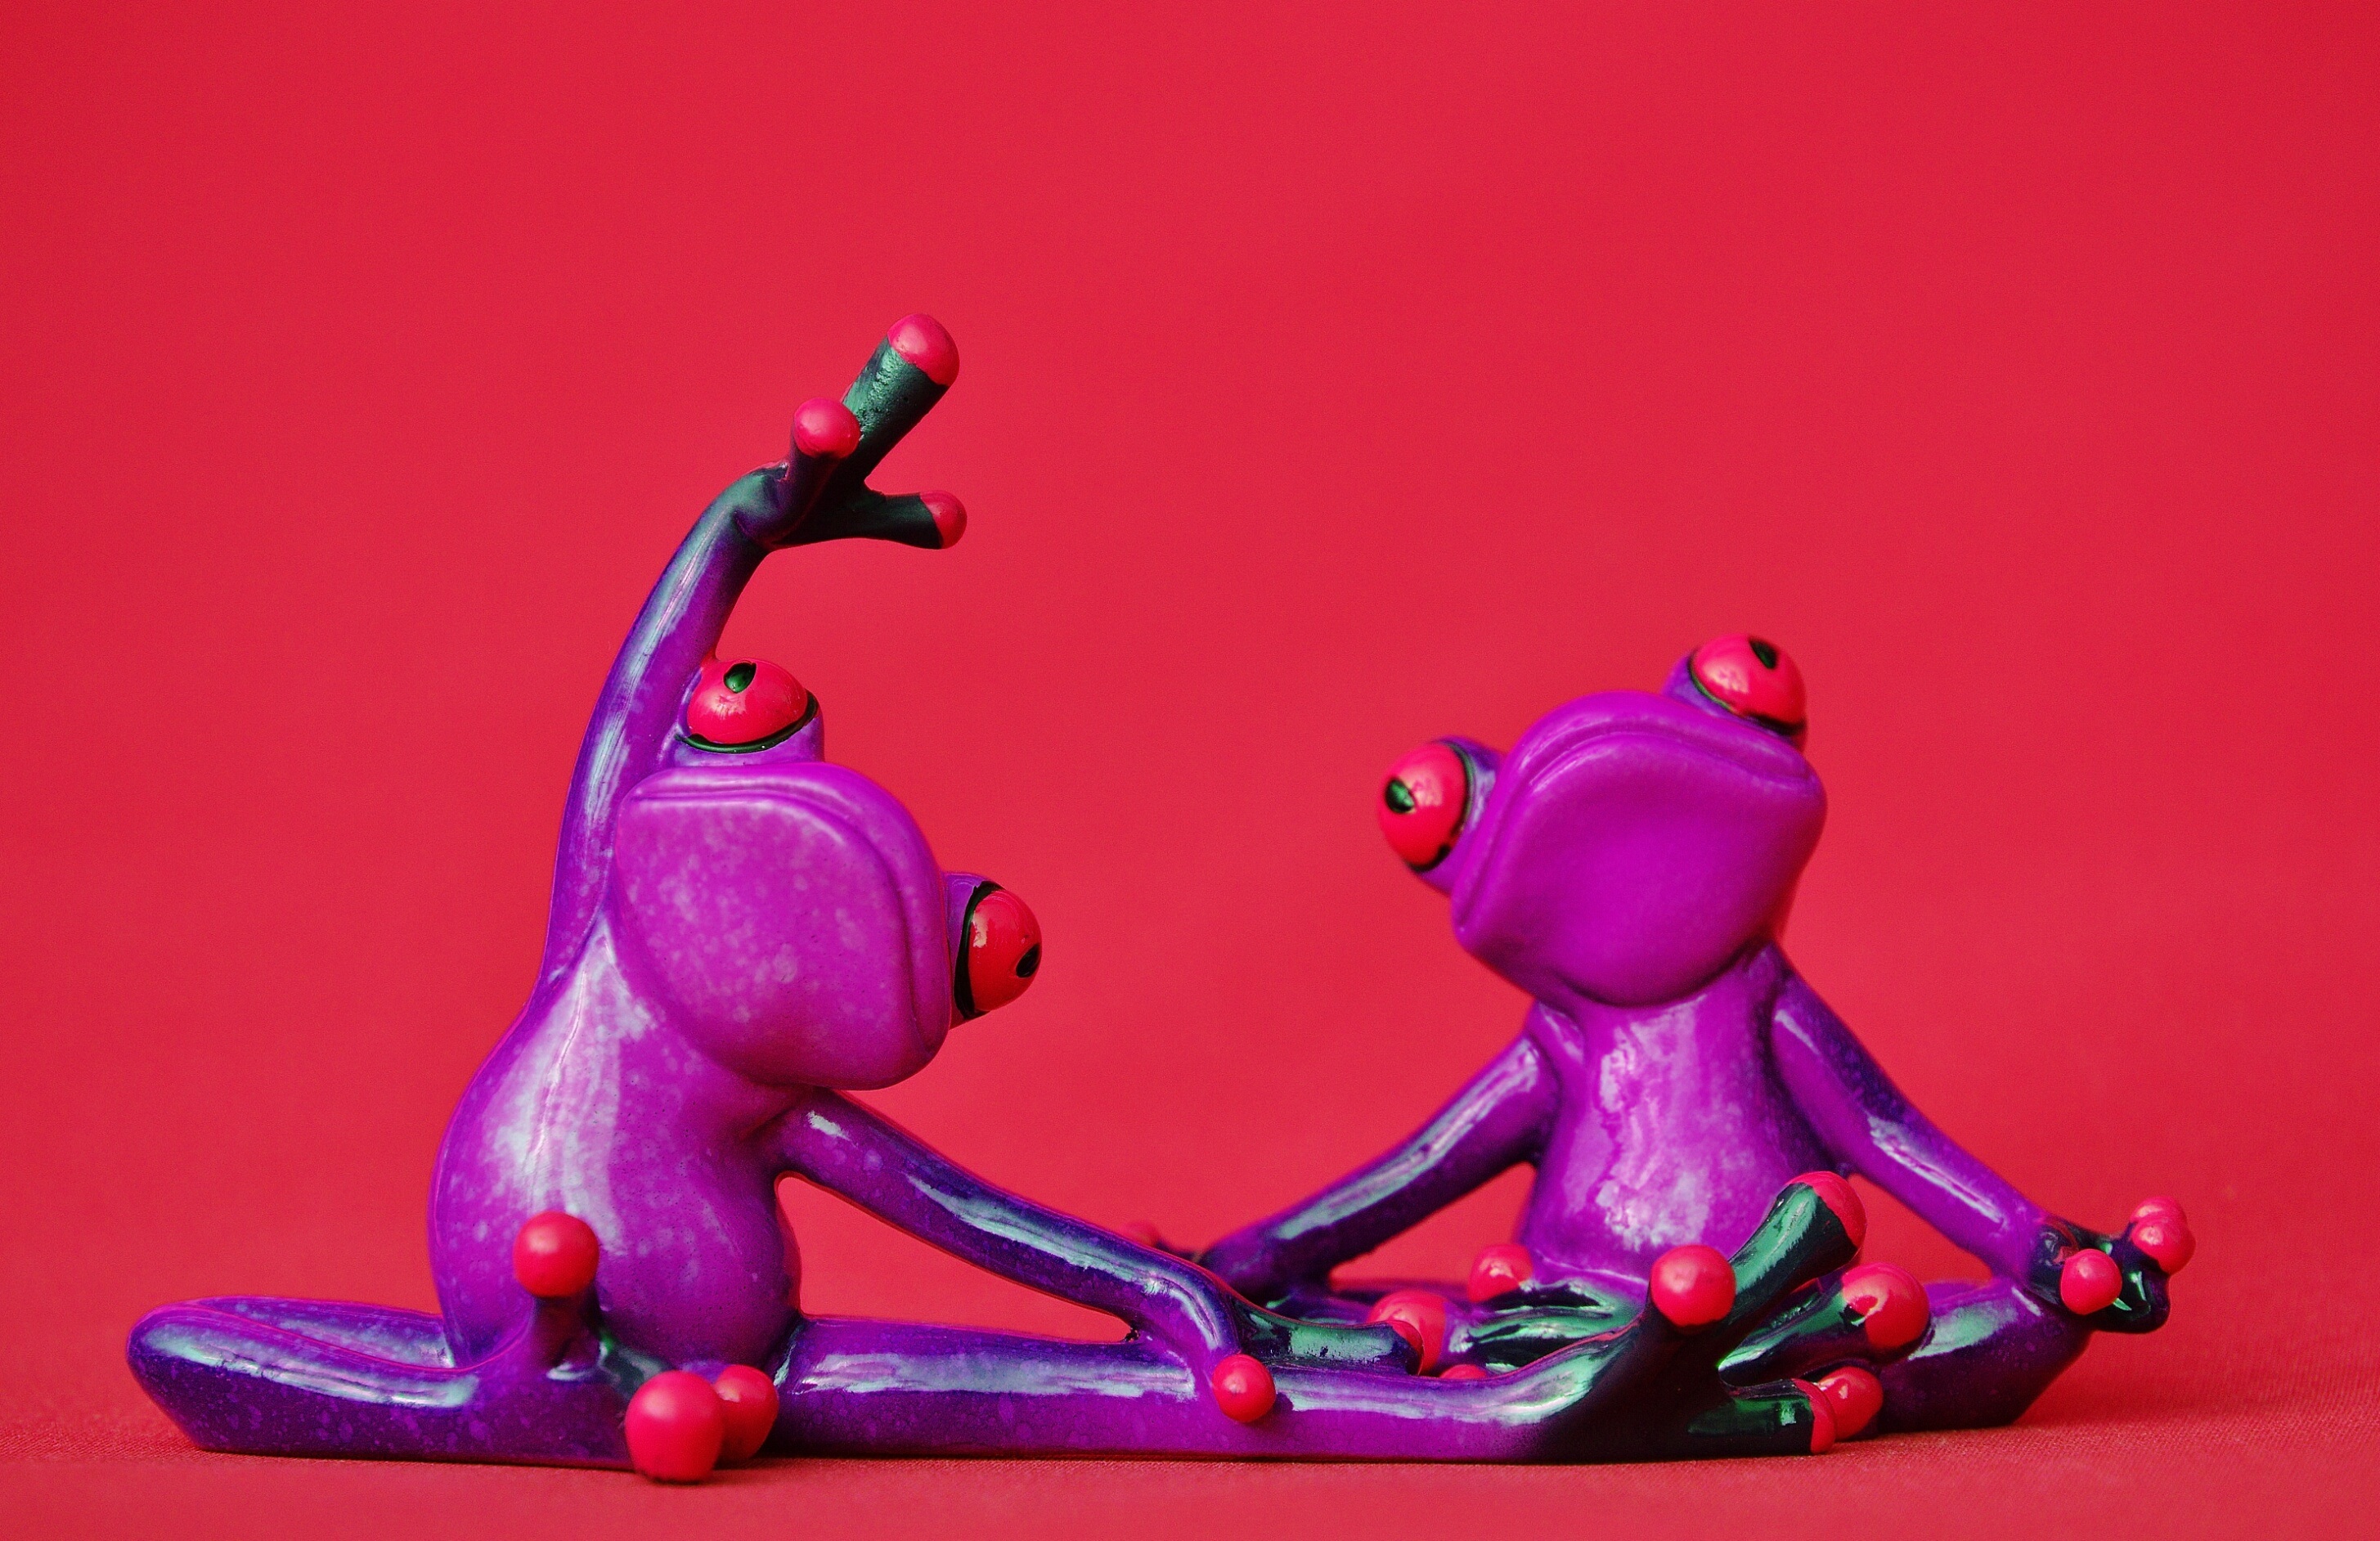
sweet, animal, cute, green, red, frog, pink, toy, art, fun, figure, figurine, yoga, funny, frogs, gymnastics, stone figure